Montebelluna

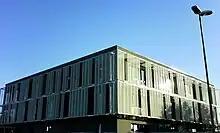
New professional headquarters IIS Einaudi Scarpa

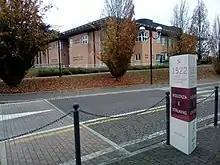
Municipal library

In the municipality there are numerous preschool, primary and lower secondary schools. The secondary schools of a certain importance for the city are the Primo Levi Higher Education Institute (former high school and scientific high school), the state high school "Angela Veronese" with the three addresses that characterize it linguistic, economic and social-art, the Einaudi-Scarpa Higher Education Institute, which houses the technological, economic and professional courses. Agricultural Institute of Castelfranco Veneto (I.S.I.S.S." D. Sartor ") since the nineties has also managed the detached school in the San Gaetano district.